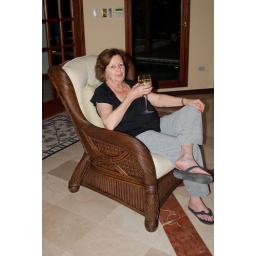
Enjoying a lovely glass of white wine in the beach house.